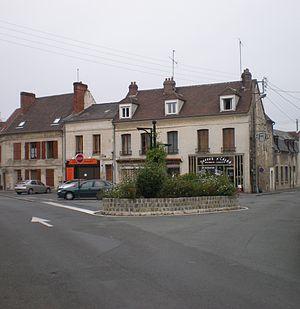
Rue des Acacias